Caraffa Fine Arts Museum

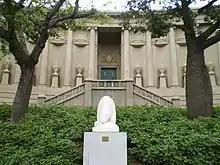
Museo Caraffa front view

The institution was established as the Provincial Fine Arts Museum by the Province of Córdoba. In 1915, the museum's design was commissioned to German Argentine architect Juan Kronfuss. Built on the western edge of the newly inaugurated Sarmiento Park, the work of Neoclassical architecture was completed in 1916, and originally included 255 m (2,700 ft²) and one exhibit hall, the Kronfuss Salon. The Provincial Museum was renamed in honor of local artist Emilio Caraffa, in 1950, and new wings completed in 1962 and 2007 brought the museum's display area to 1,500 m (17,000 ft²), distributed among nine exhibit halls.